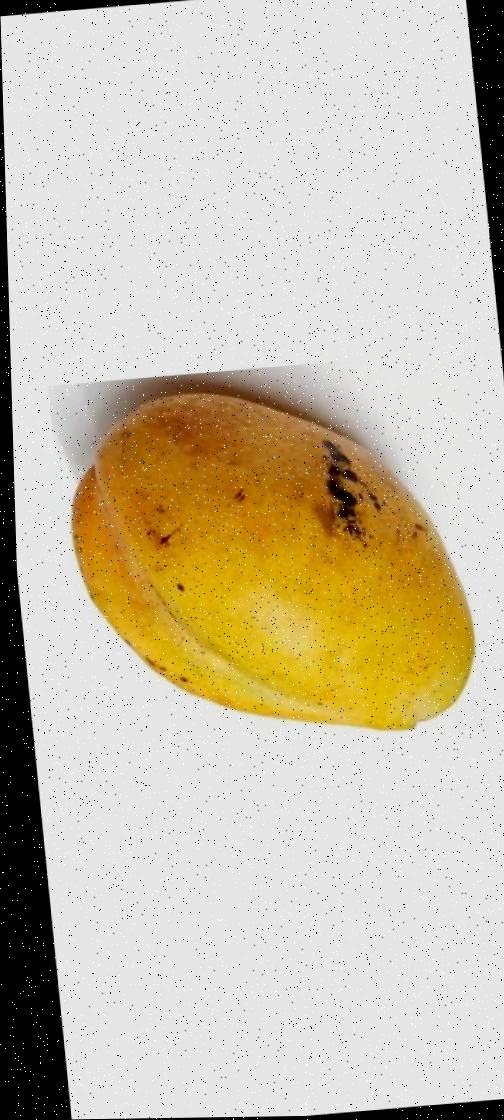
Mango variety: Bari-11